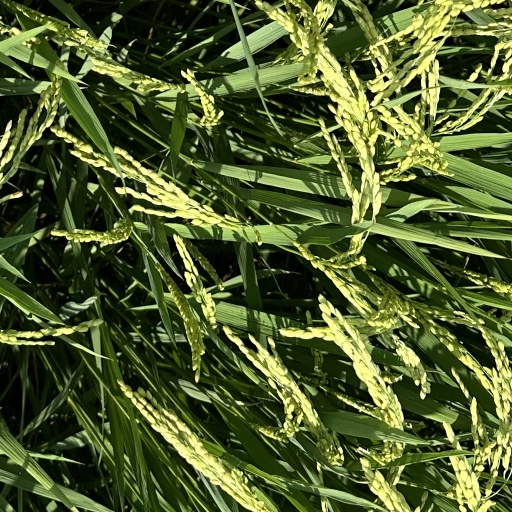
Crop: rice